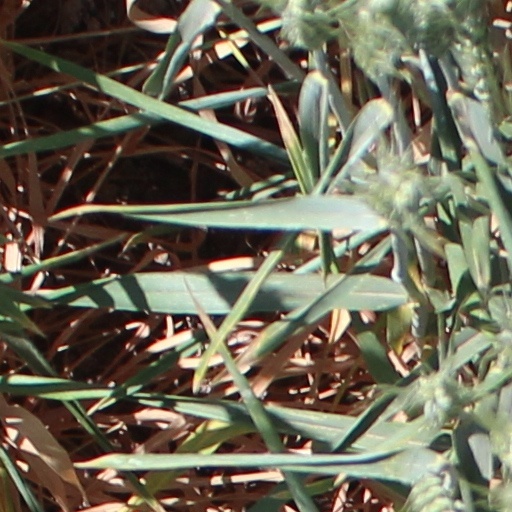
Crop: wheat